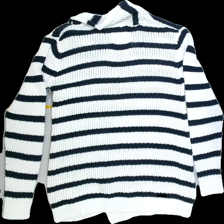
View: back
Type: Cardigan
Category: Ladies
Brand: Holly and Whyte (Lindex)
Colors: Blue, White
Material: 100%cotton
Pattern: Striped
Cut: Regular
Size: XS
Season: All
Trend: No trend
Stains: No
Price range: <50
Recommended usage: Export